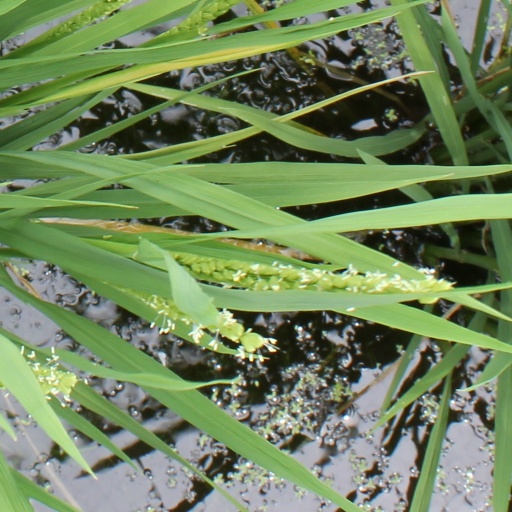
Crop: rice